Queens of the Stone Age

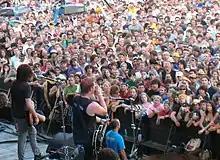

The band began a North American Tour in 2007, which they named the "Duluth Tour" because they were going to many small towns and cities they had never played before, such as Duluth, Minnesota. The tour was extended to other areas, such as the United Kingdom, where the band played more shows than on any of their previous UK tours. The band toured in Australia in late March to early April 2008, on the V festival tour, including a string of side shows. Throughout the beginning of May 2008, the band completed the Canadian leg of its touring.